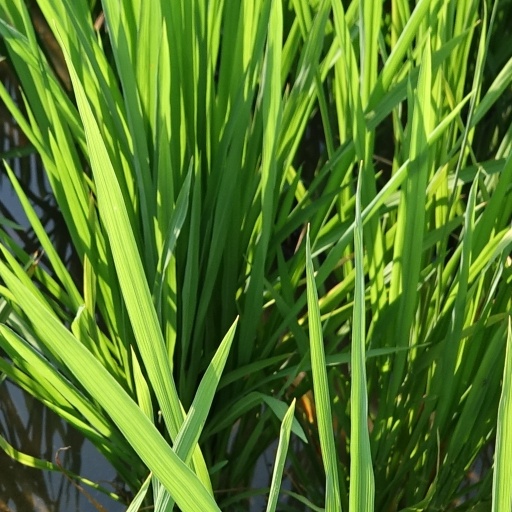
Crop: rice